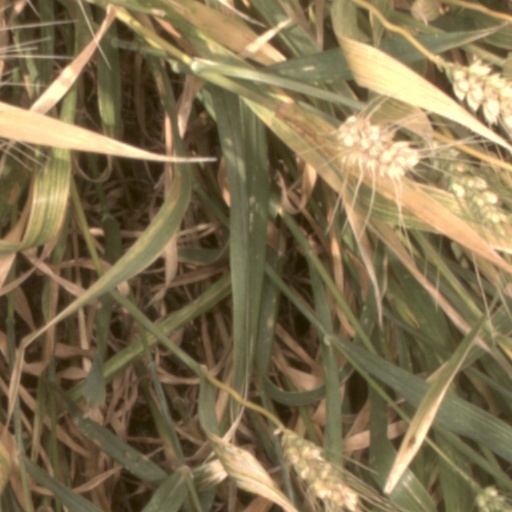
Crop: wheat